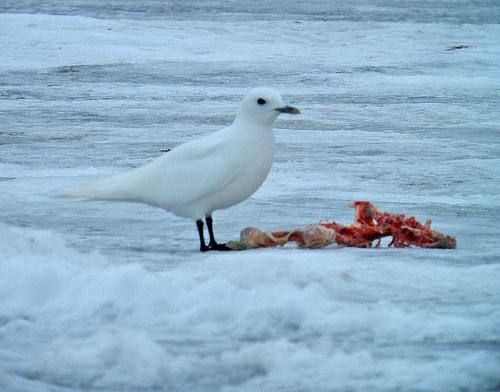
A photo of a ivory gull